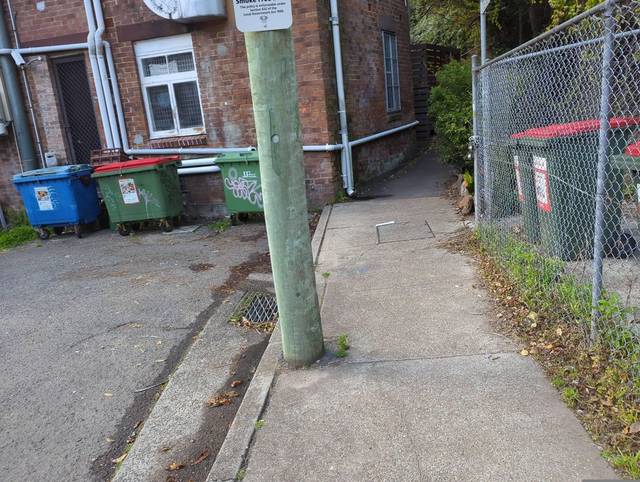
Region: Australia
Coordinates: -33.808, 151.185